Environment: real
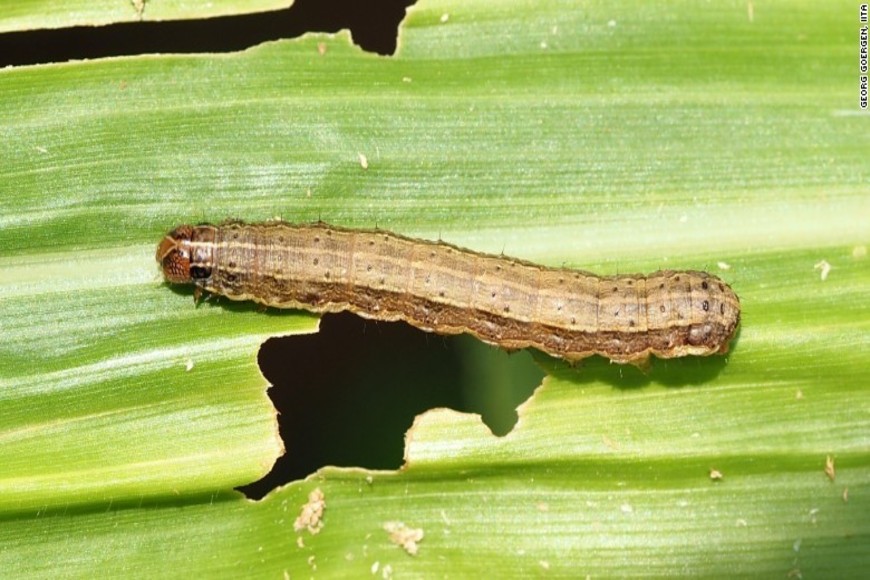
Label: fall_armyworm